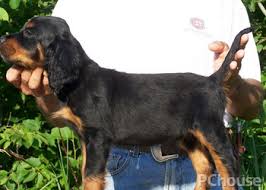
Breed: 228-n000085-Gordon_setter